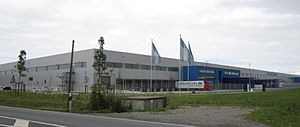
Delticom / Datterselskaber
Reifendirekt›s lager i Höver ved Hannover
Delticom AG med sæde i Hannover er en børsnoteret onlinedækforhandler. Virksomheden tilbyder i 140 onlineshops fordelt over 42 lande privat- og erhvervskunder et branchetypisk sortiment inden for dæk og dæktilbehør til personbiler og motorcykler. Med en omsætning på mere end 500 mio. € p.a. er Delticom Europas største onlinedækforhandler.